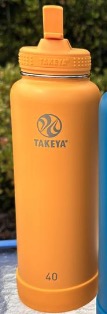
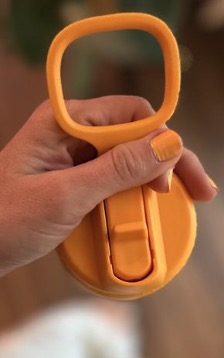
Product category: misc
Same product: yes